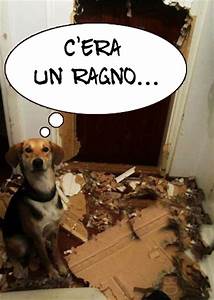
Label: dog